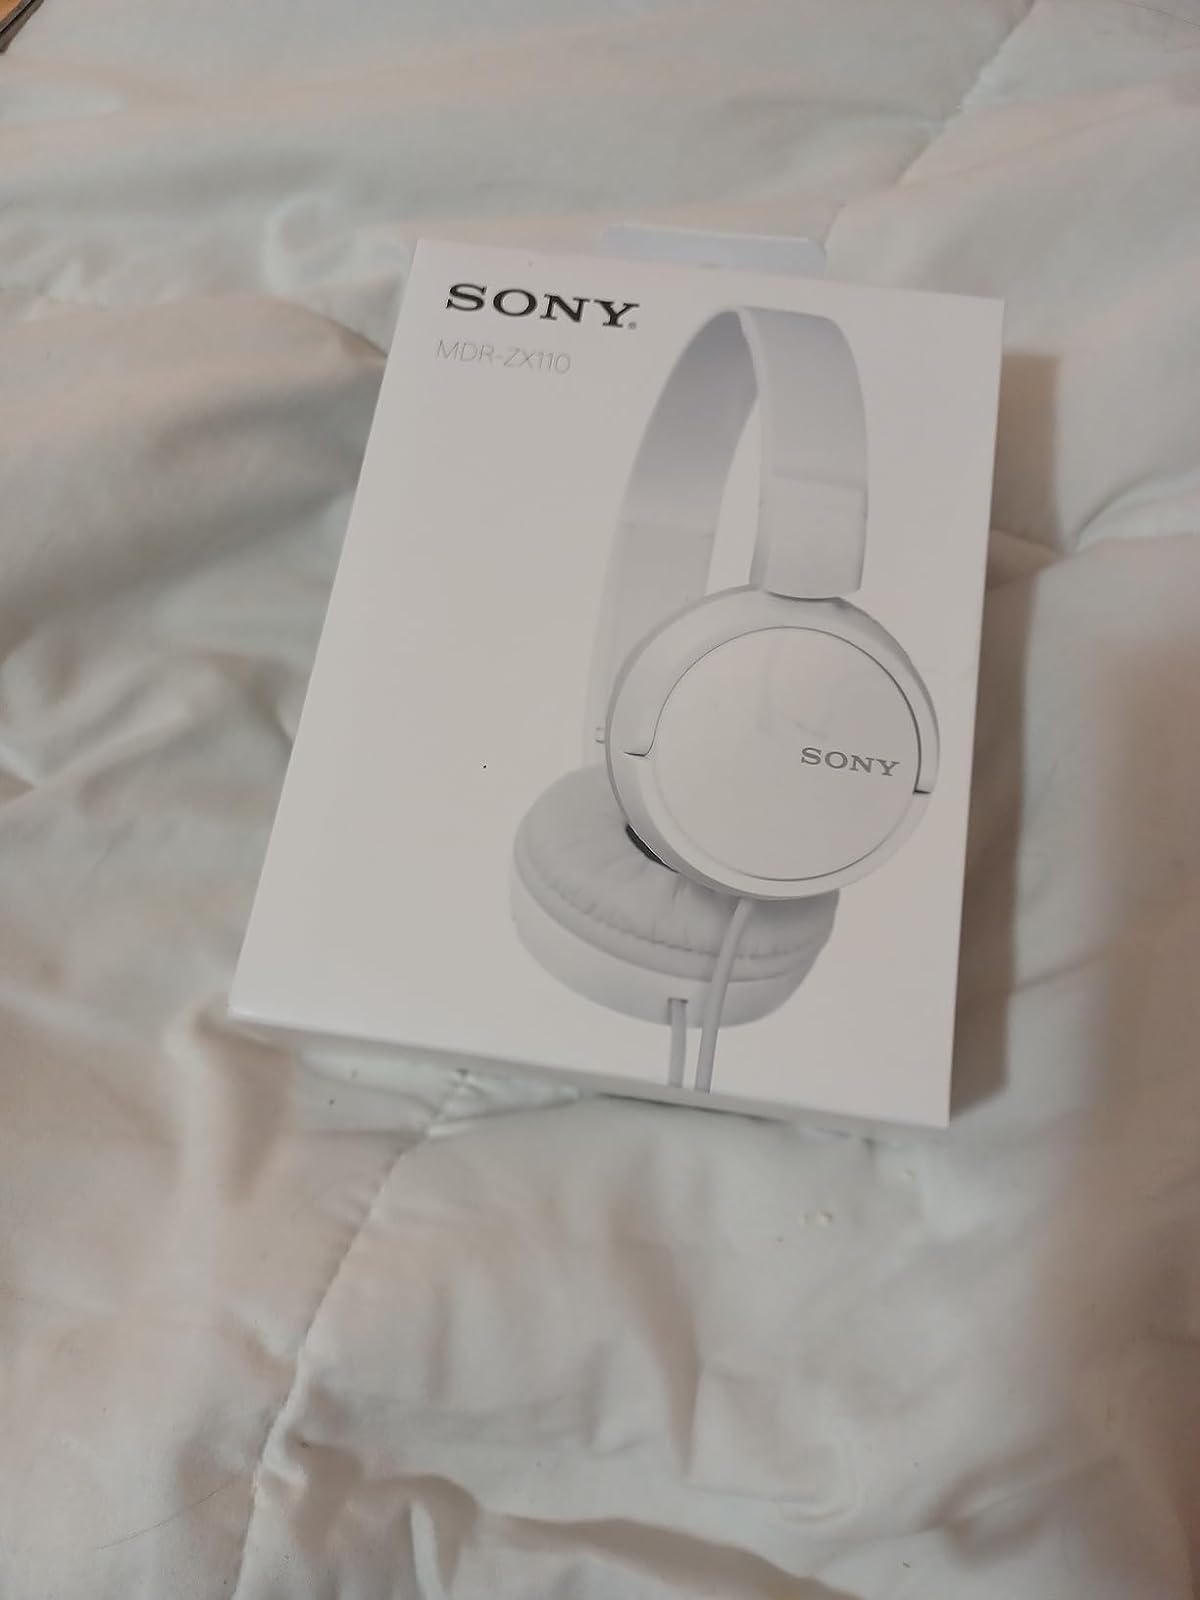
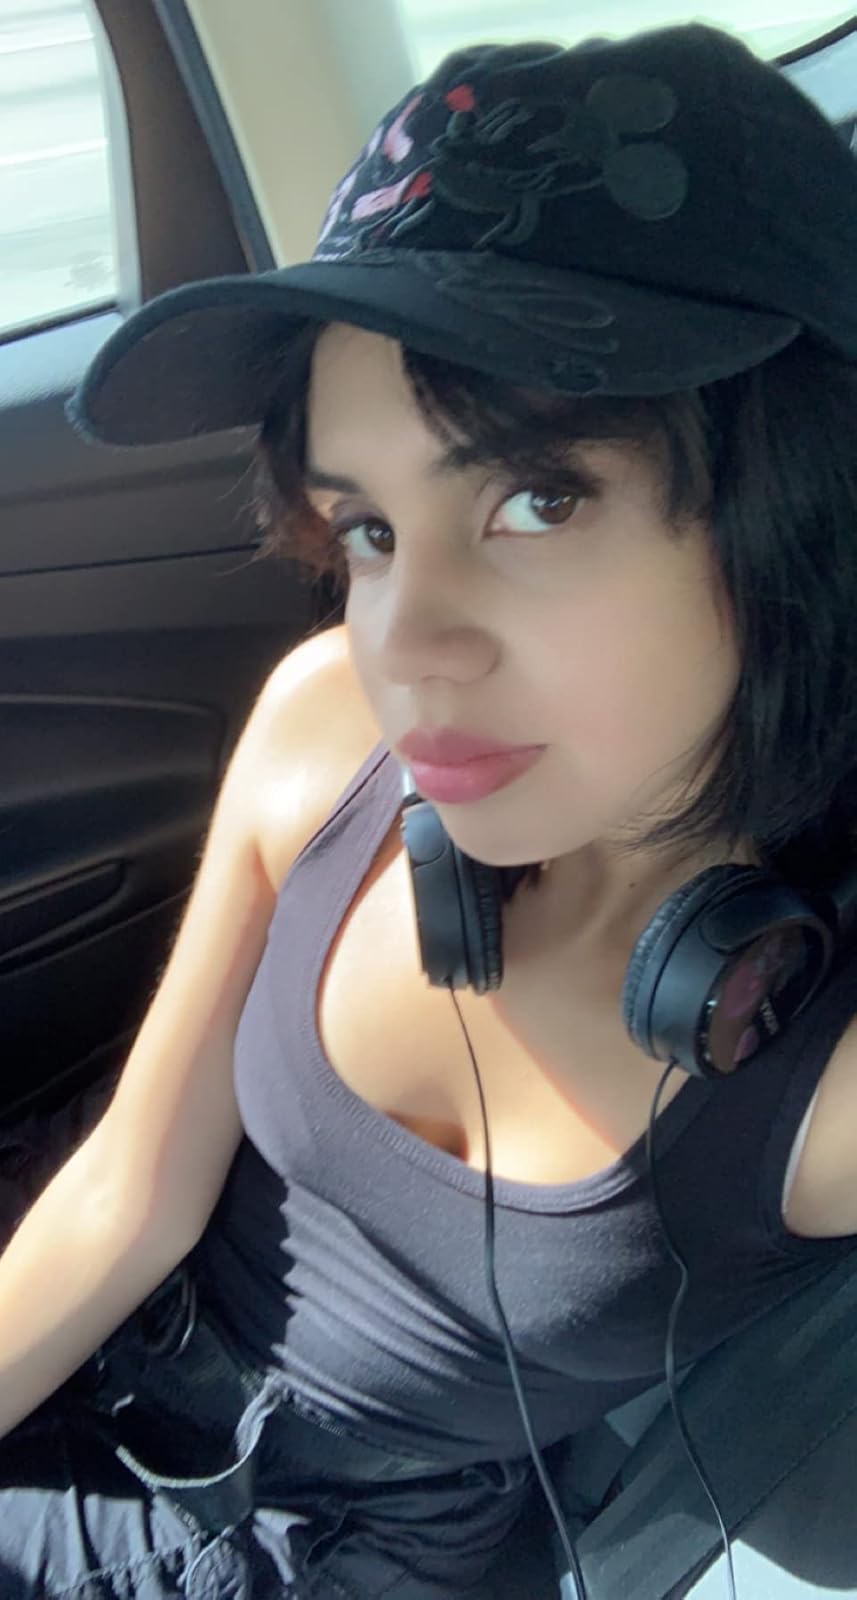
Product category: headphones
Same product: no